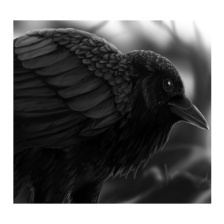
Species: CROW
Scientific name: CORVUS